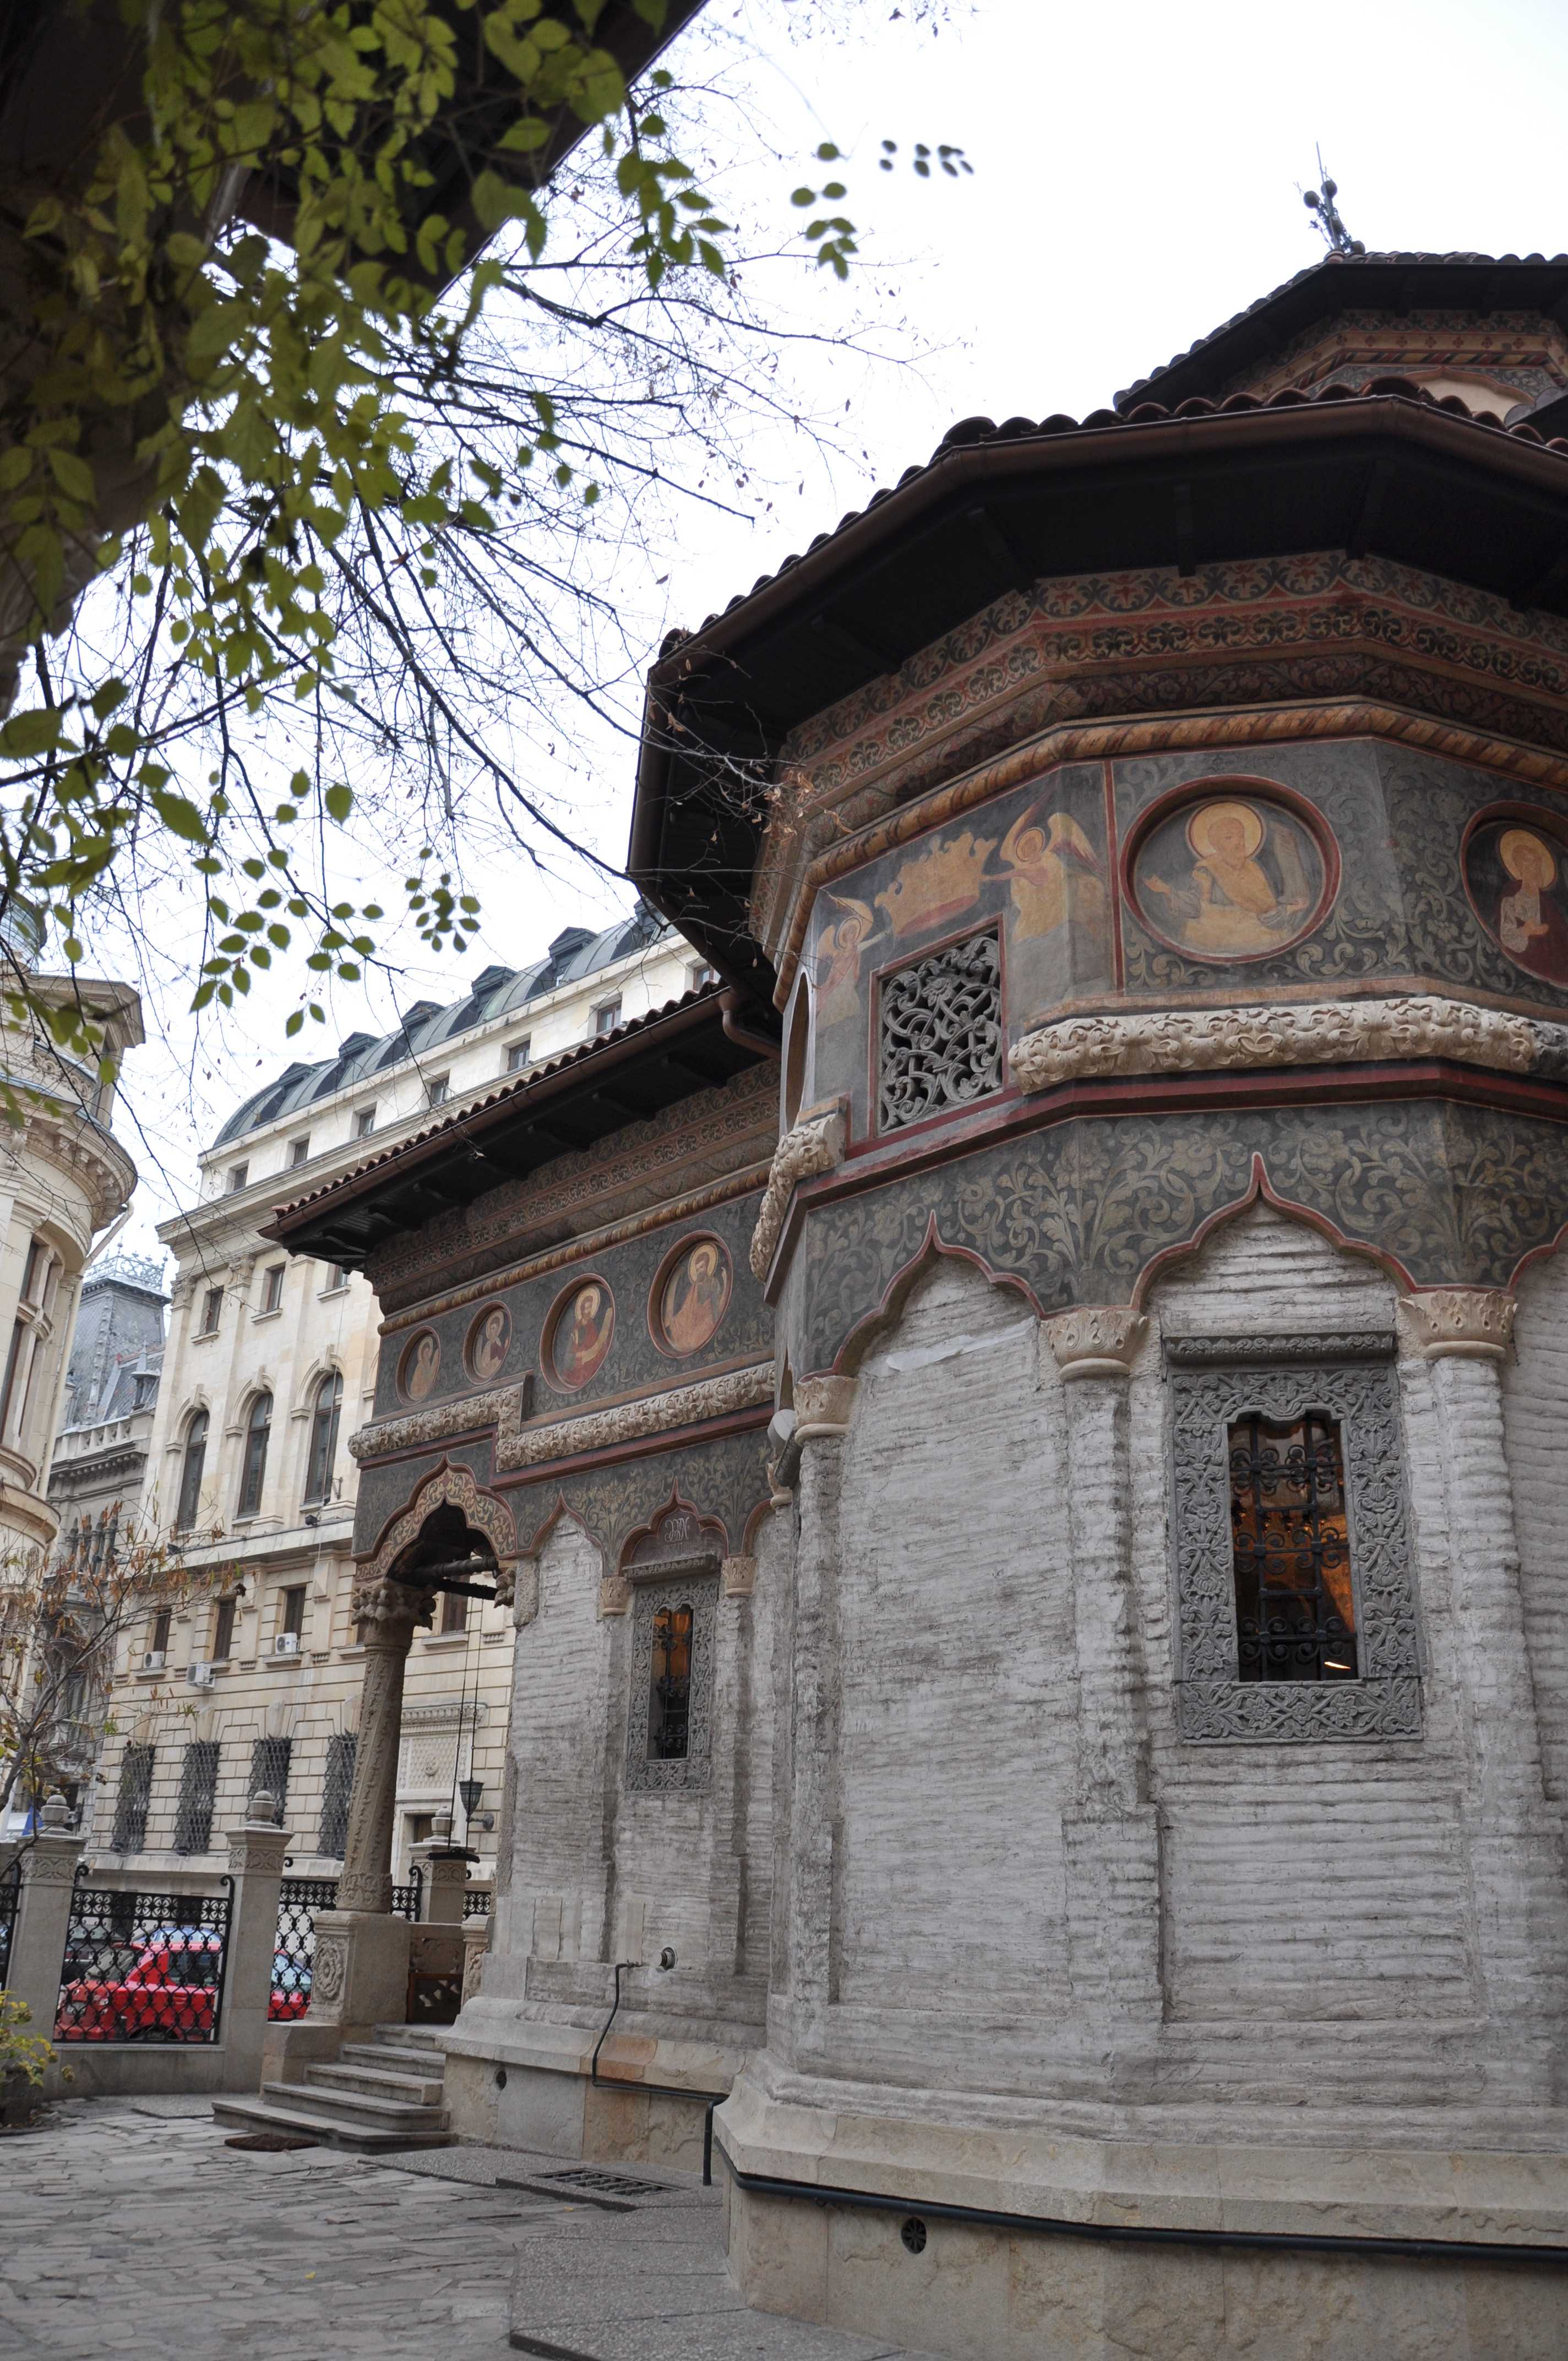
architecture, photography, house, town, building, monument, photo, europe, religion, facade, church, chapel, christian, place of worship, photos, religious, free, de, monastery, churches, synagogue, fotografie, history, christianity, romana, orthodox, eastern, romania, bucharest, convent, bor, biserica, arhitectura, orthodoxy, romanian, ortodoxa, patrimoniu, ortodox, manastirea, manastire, ortodoxia, ortodoxie, ecclesiastical, bisericeasc, cladire, edificiu, bucuresti, centrulvechi, lipscani, lmibiiaa19464, stavro, stavropoleos, brancovenesc, 1724, cre tinism, cre tin, ancient history